The Grove, Narberth

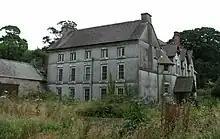
The Grove (2005) near Templeton

The Grove is a Grade II listed building of historical significance located south of Narberth, Pembrokeshire. It was built by Daniel Poyer in about 1680 shortly after he inherited the property from his father. The house remained in the Poyer family for the next two centuries. Today The Grove is a hotel and restaurant. It caters for special events particularly weddings.